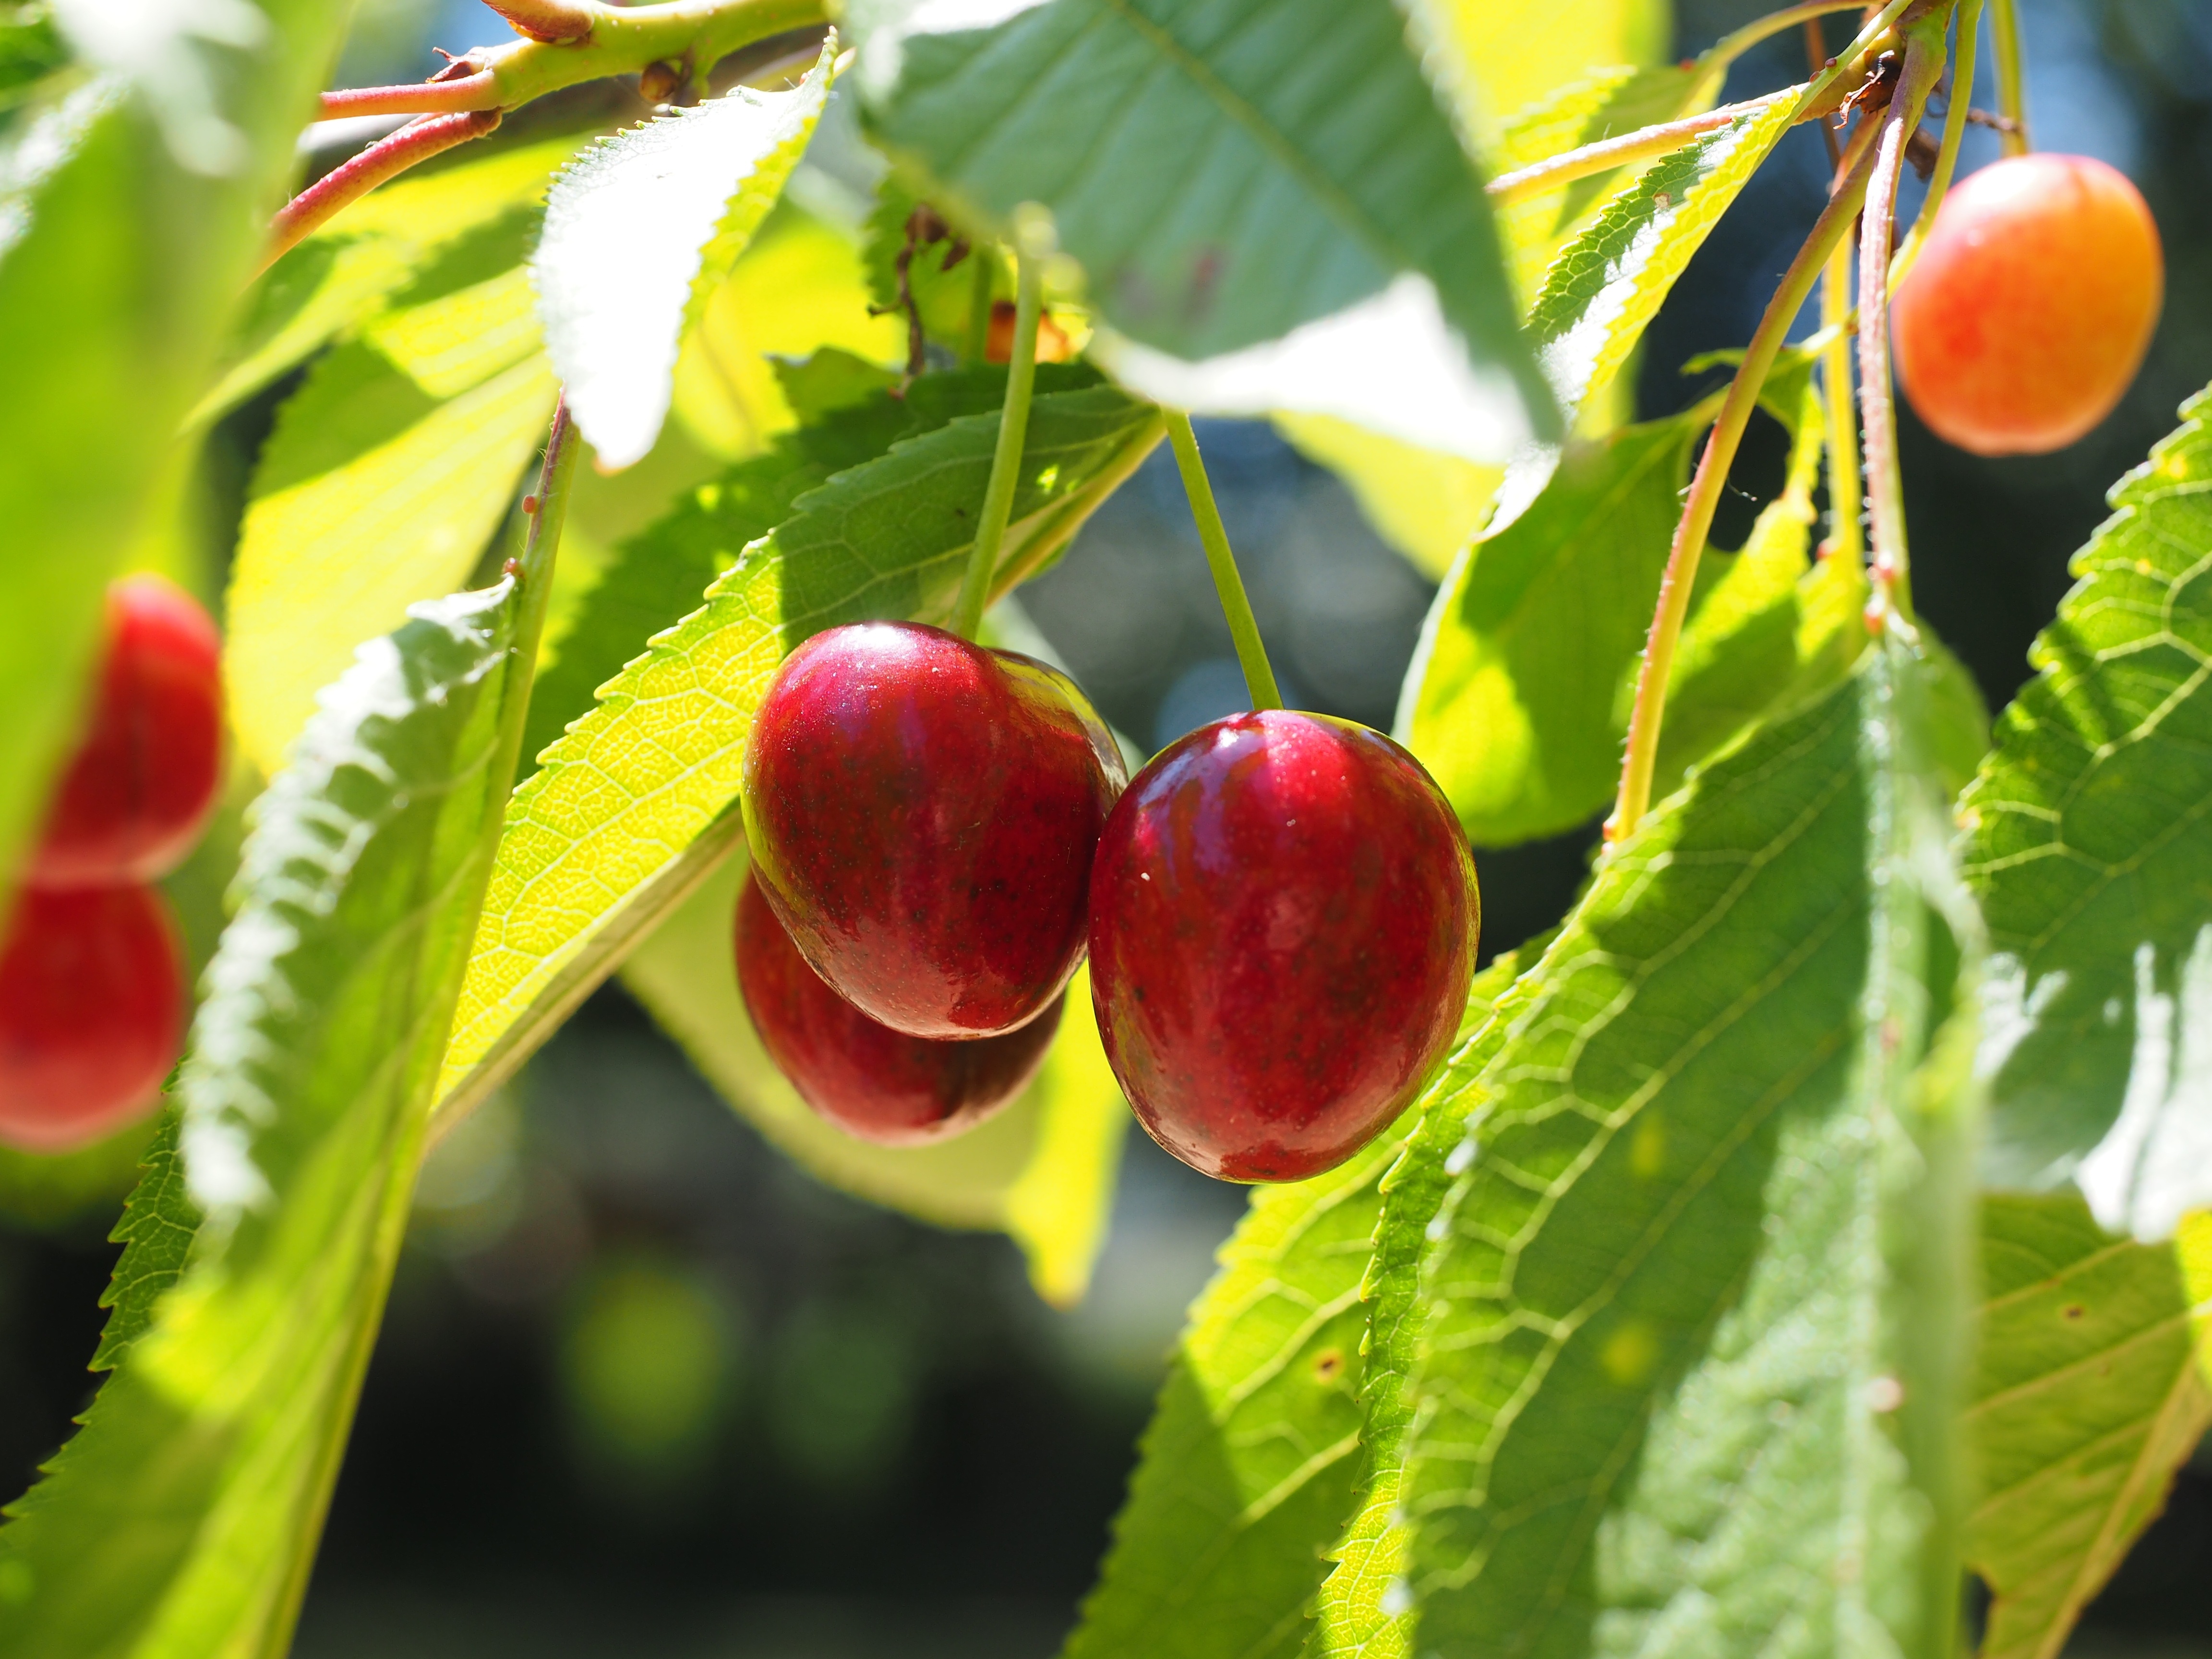
branch, plant, fruit, leaf, flower, ripe, food, red, produce, flora, leaves, fruits, bing, cherry, cherries, macro photography, flowering plant, rose family, fruity, cherry harvest, sweet cherry, land plant, rose order